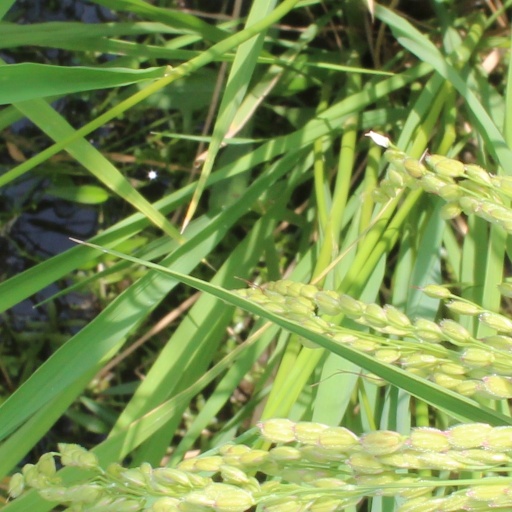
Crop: rice